David Hauss

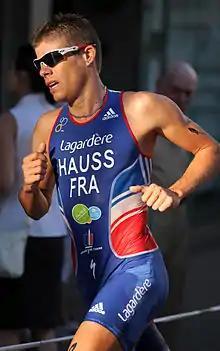
David Hauss at the European Championships in Pontevedra, 2011.

David Hauss (born 1 February 1984, in Paris) is a French professional triathlete and bronze medalist at the European Championships 2010. Thanks to his 7th position at the World Championship Series triathlon in London (7 August 2011), together with Laurent Vidal, he qualified for the Olympic Games 2012, where he finished in 4th place, eighteen seconds behind bronze medalist Jonathan Brownlee.